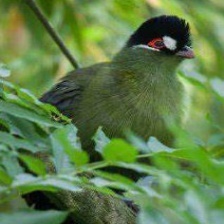
Species: GUINEA TURACO
Scientific name: TAURACO PERSA